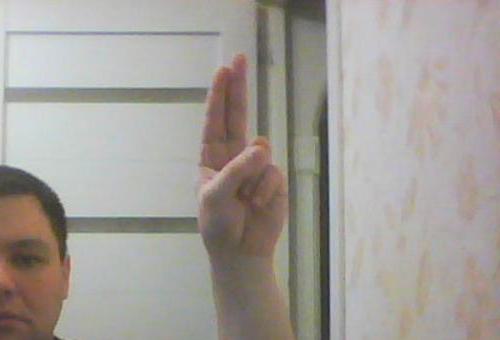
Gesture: two_up